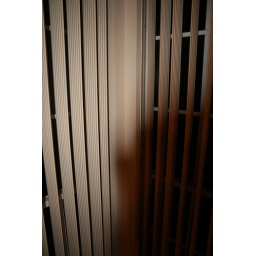
Baseboards very dirty especially in corners. Corners of walls had cobwebs from base to top.